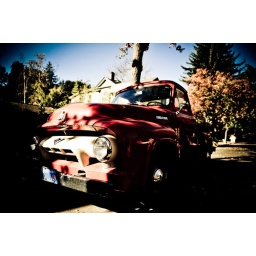
Old red ford trucks in fall